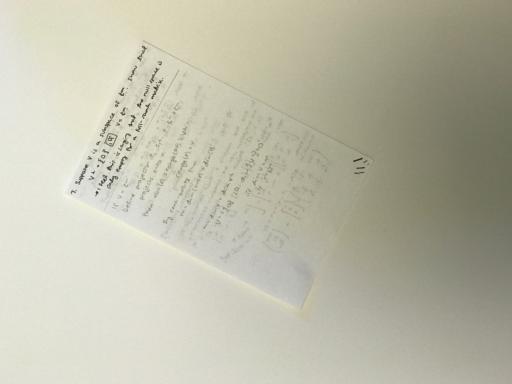
Label: paper